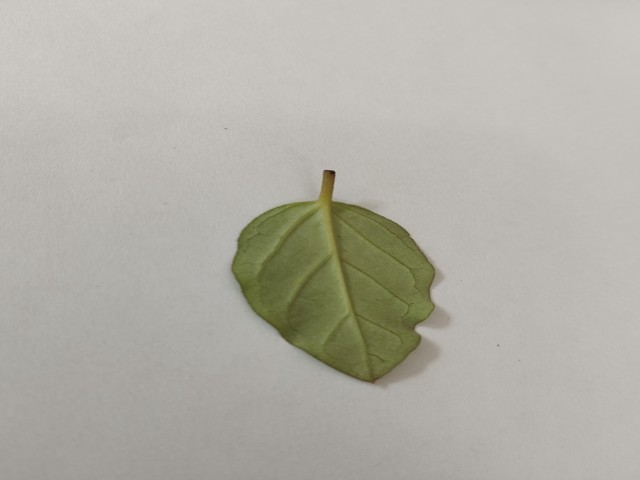
Plant: punarnava